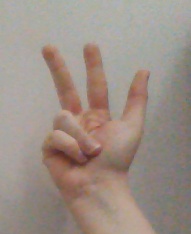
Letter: al